Cuttputlli

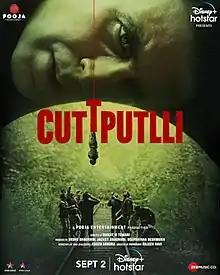
Official release poster

Cuttputlli ( "Puppet") is a 2022 Indian Hindi-language psychological crime thriller film directed by Ranjit M. Tewari and produced by Vashu Bhagnani, Jackky Bhagnani, and Deepshikha Deshmukh under Pooja Entertainment. A remake of the 2018 Tamil film "Ratsasan" written and directed by Ram Kumar, it stars Akshay Kumar in the lead role with Rakul Preet Singh, Joshua LeClair, Chandrachur Singh, and Sargun Mehta in supporting roles.